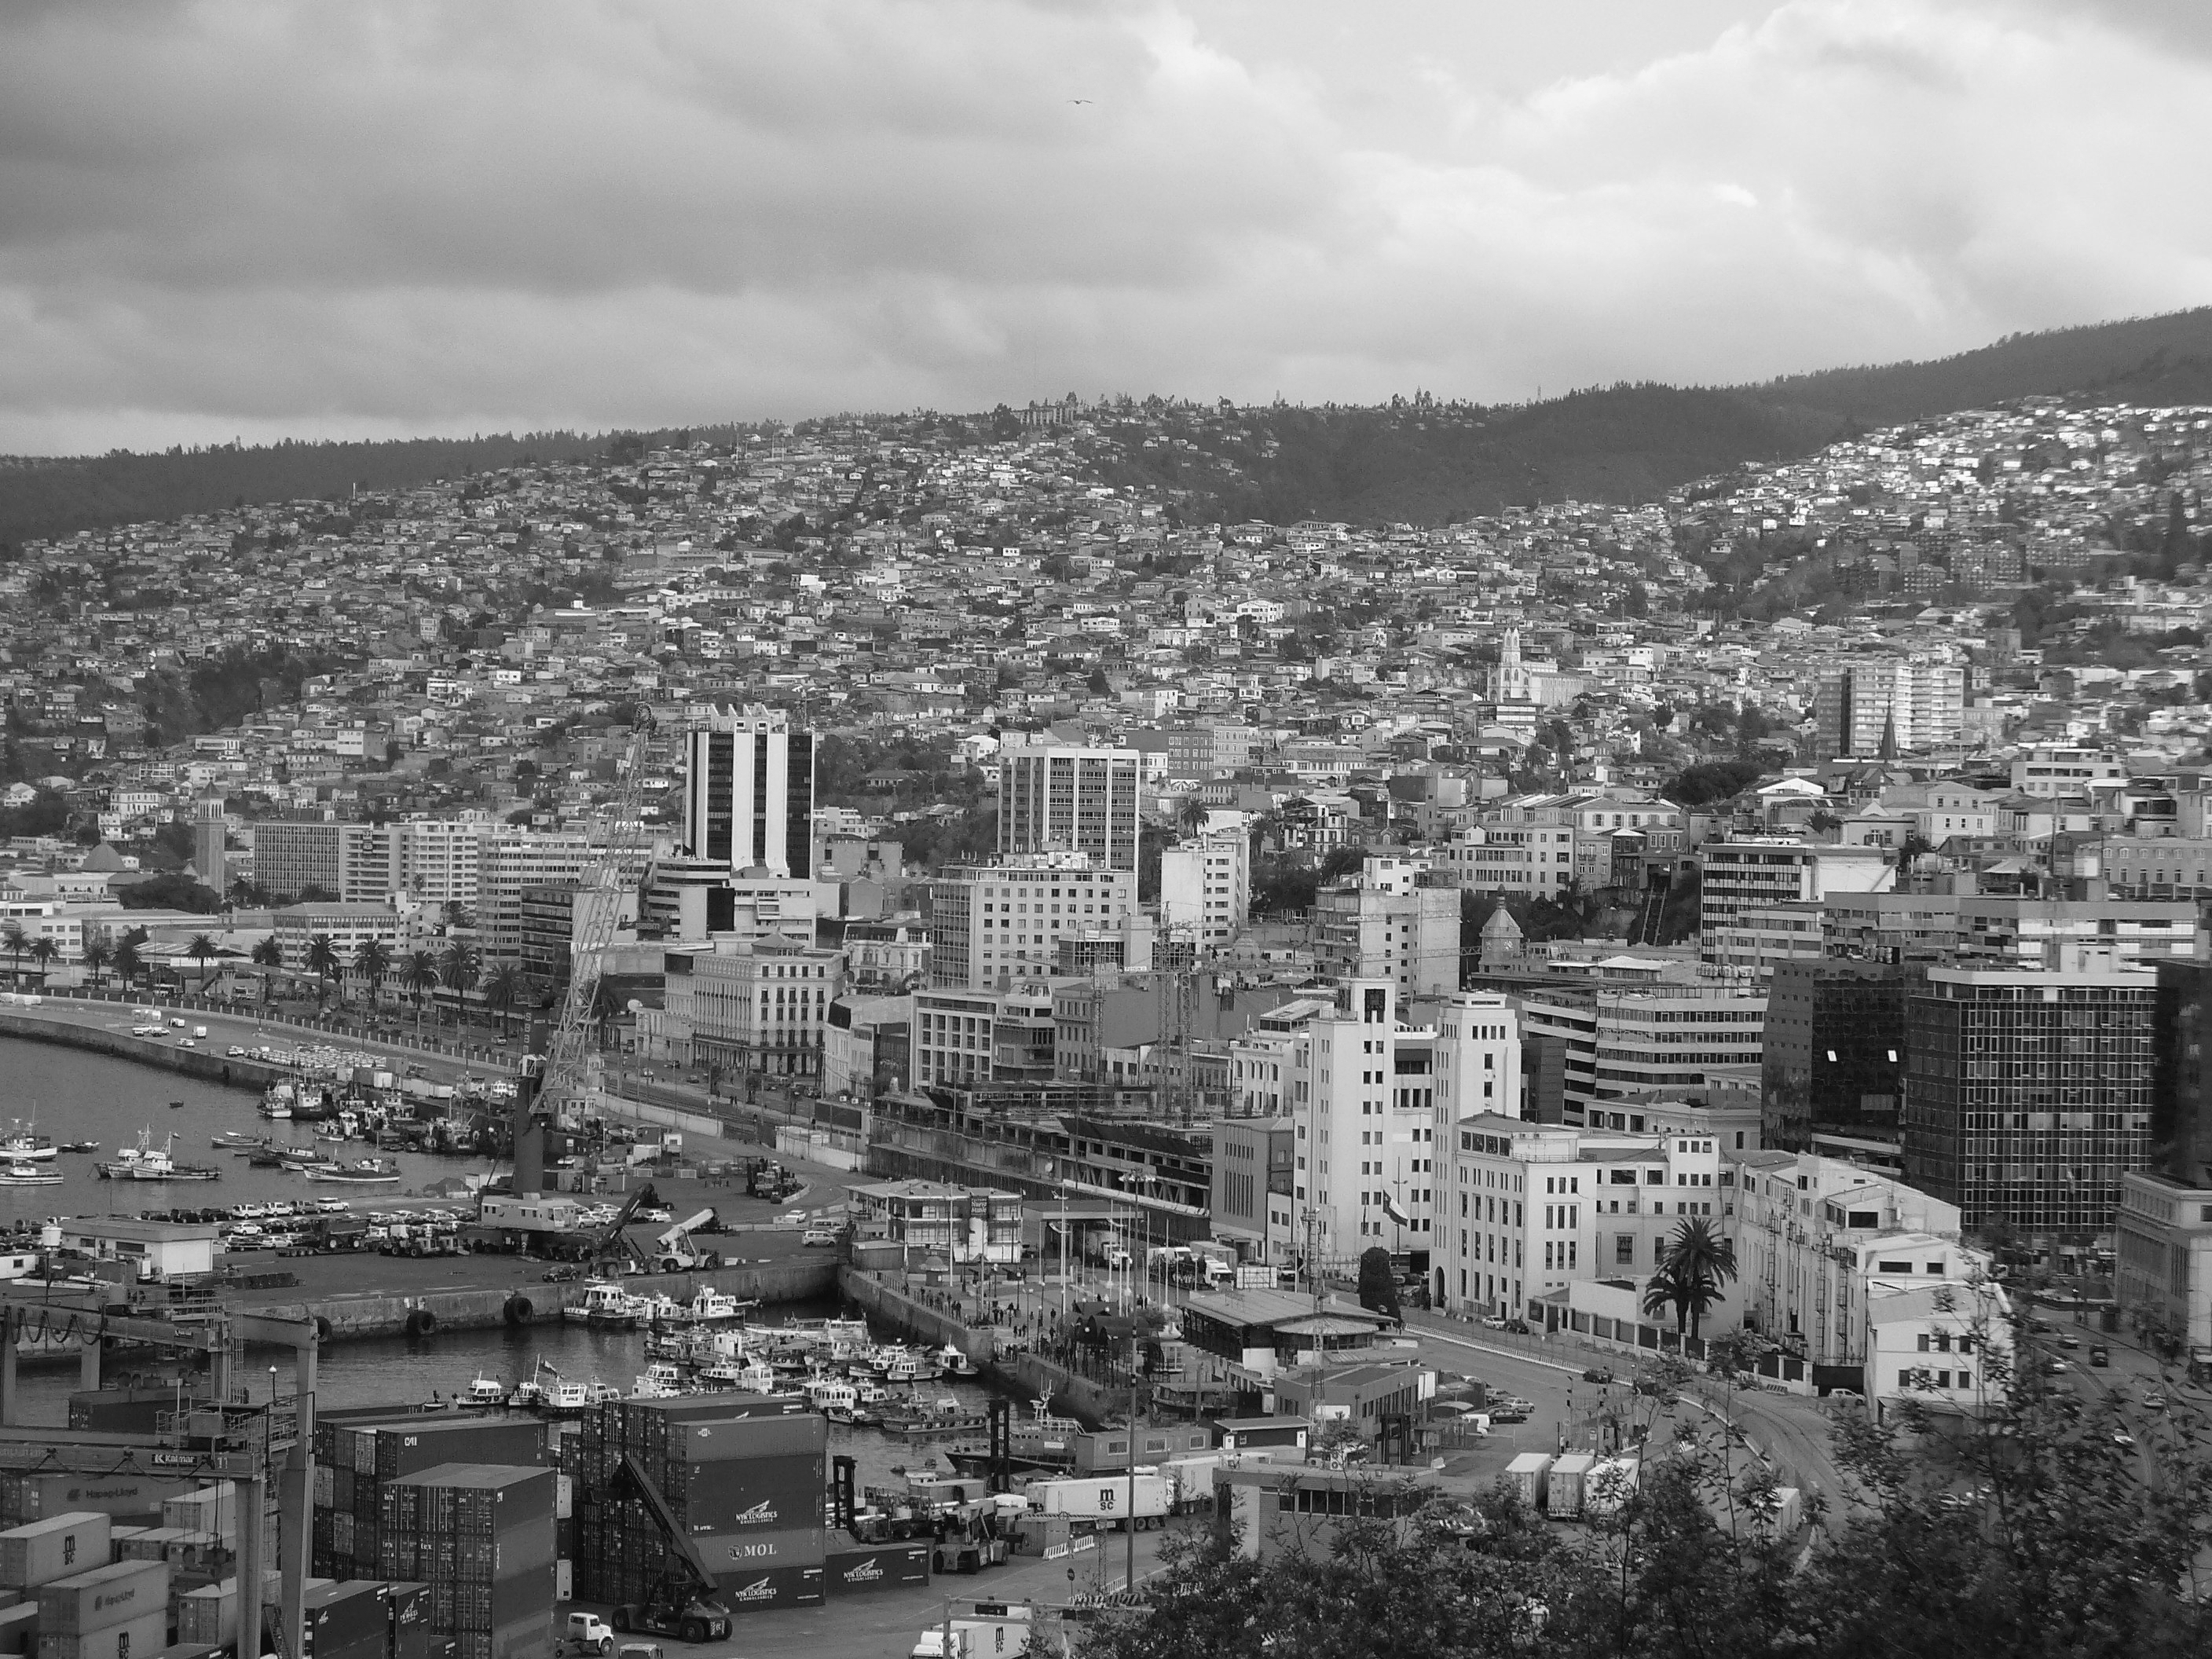
black and white, skyline, photography, town, city, skyscraper, cityscape, panorama, downtown, suburb, harbour, port, monochrome, waterfront, tower block, chile, boats, puerto, lumix, panasonic, shipping, metropolis, valparaiso, aerial photography, urban area, monochrome photography, residential area, geographical feature, atmospheric phenomenon, human settlement